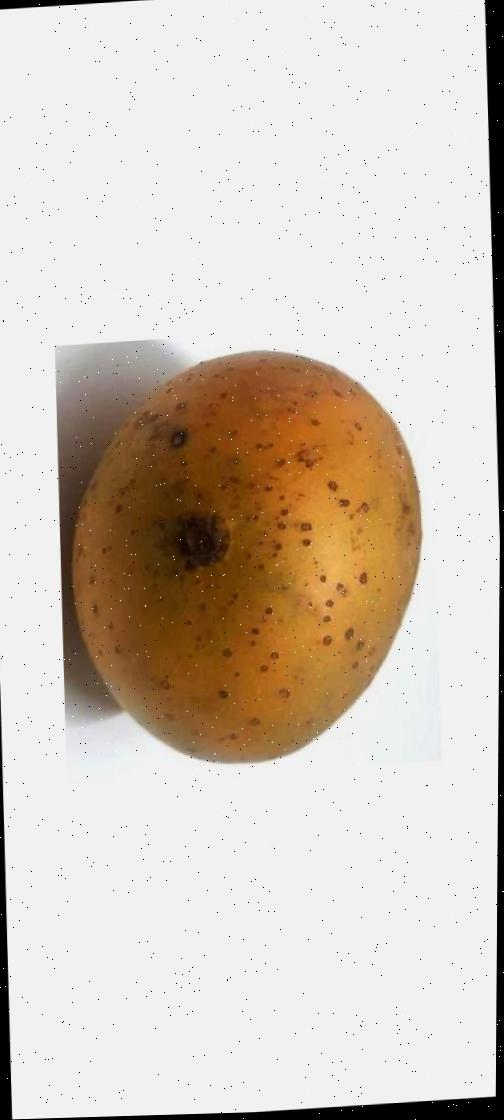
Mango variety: Gourmoti